Wilhelm II

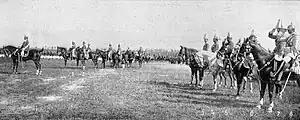
Wilhelm with the Grand Duke of Baden, Prince Oskar of Prussia, the Grand Duke of Hesse, the Grand Duke of Mecklenburg-Schwerin, Prince Louis of Bavaria, Prince Max of Baden and his son, Crown Prince Wilhelm, at pre-war military manoeuvres in autumn 1909

As a grandchild of Queen Victoria, Wilhelm was a first cousin of King George V of the United Kingdom, as well as of queens Marie of Romania, Maud of Norway, Victoria Eugenie of Spain and Empress Alexandra of Russia. In 1889, Wilhelm's younger sister Sophia married Constantine, Crown Prince of Greece. Wilhelm was infuriated by his sister's conversion from Lutheranism to Greek Orthodoxy; upon her marriage, he attempted to ban her from entering Germany.